Jericho (1937 film)

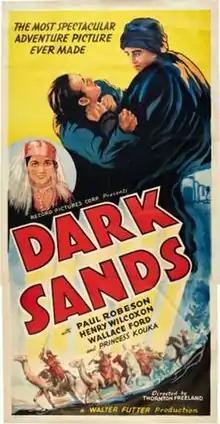
A poster with the film's alternative title: "Dark Sands"

Jericho is a 1937 British drama film directed by Thornton Freeland and starring Paul Robeson, Henry Wilcoxon and Wallace Ford. It was released in the US with the alternative title Dark Sands.